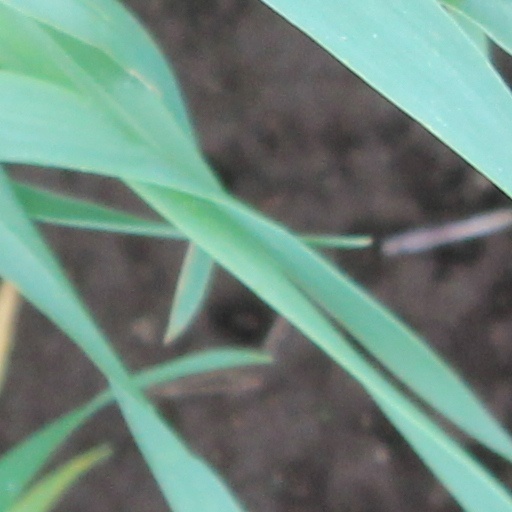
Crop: wheat